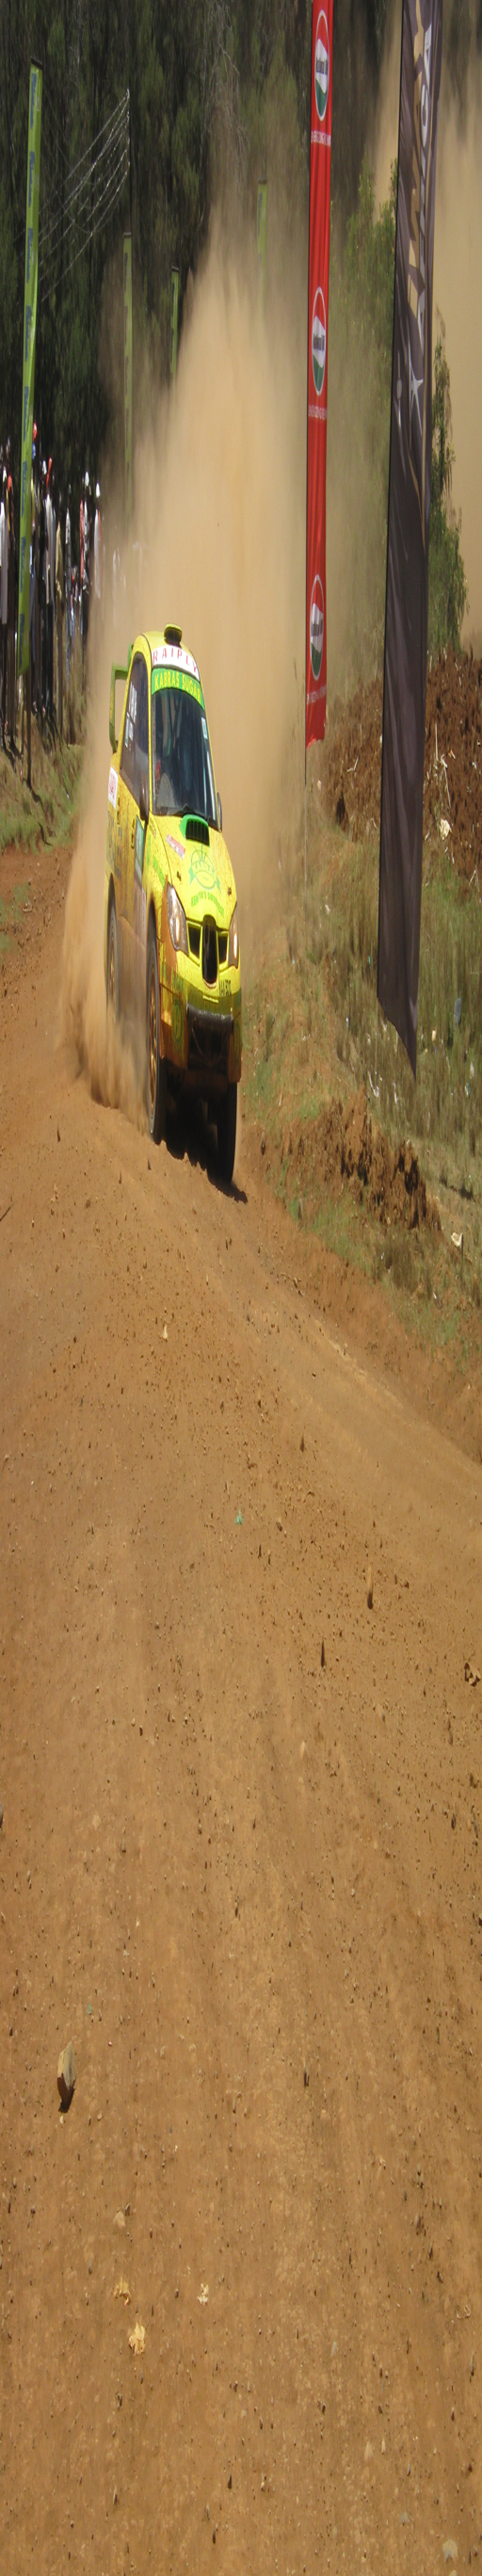
automobile model coming round a sharp corner leaving dust behind .